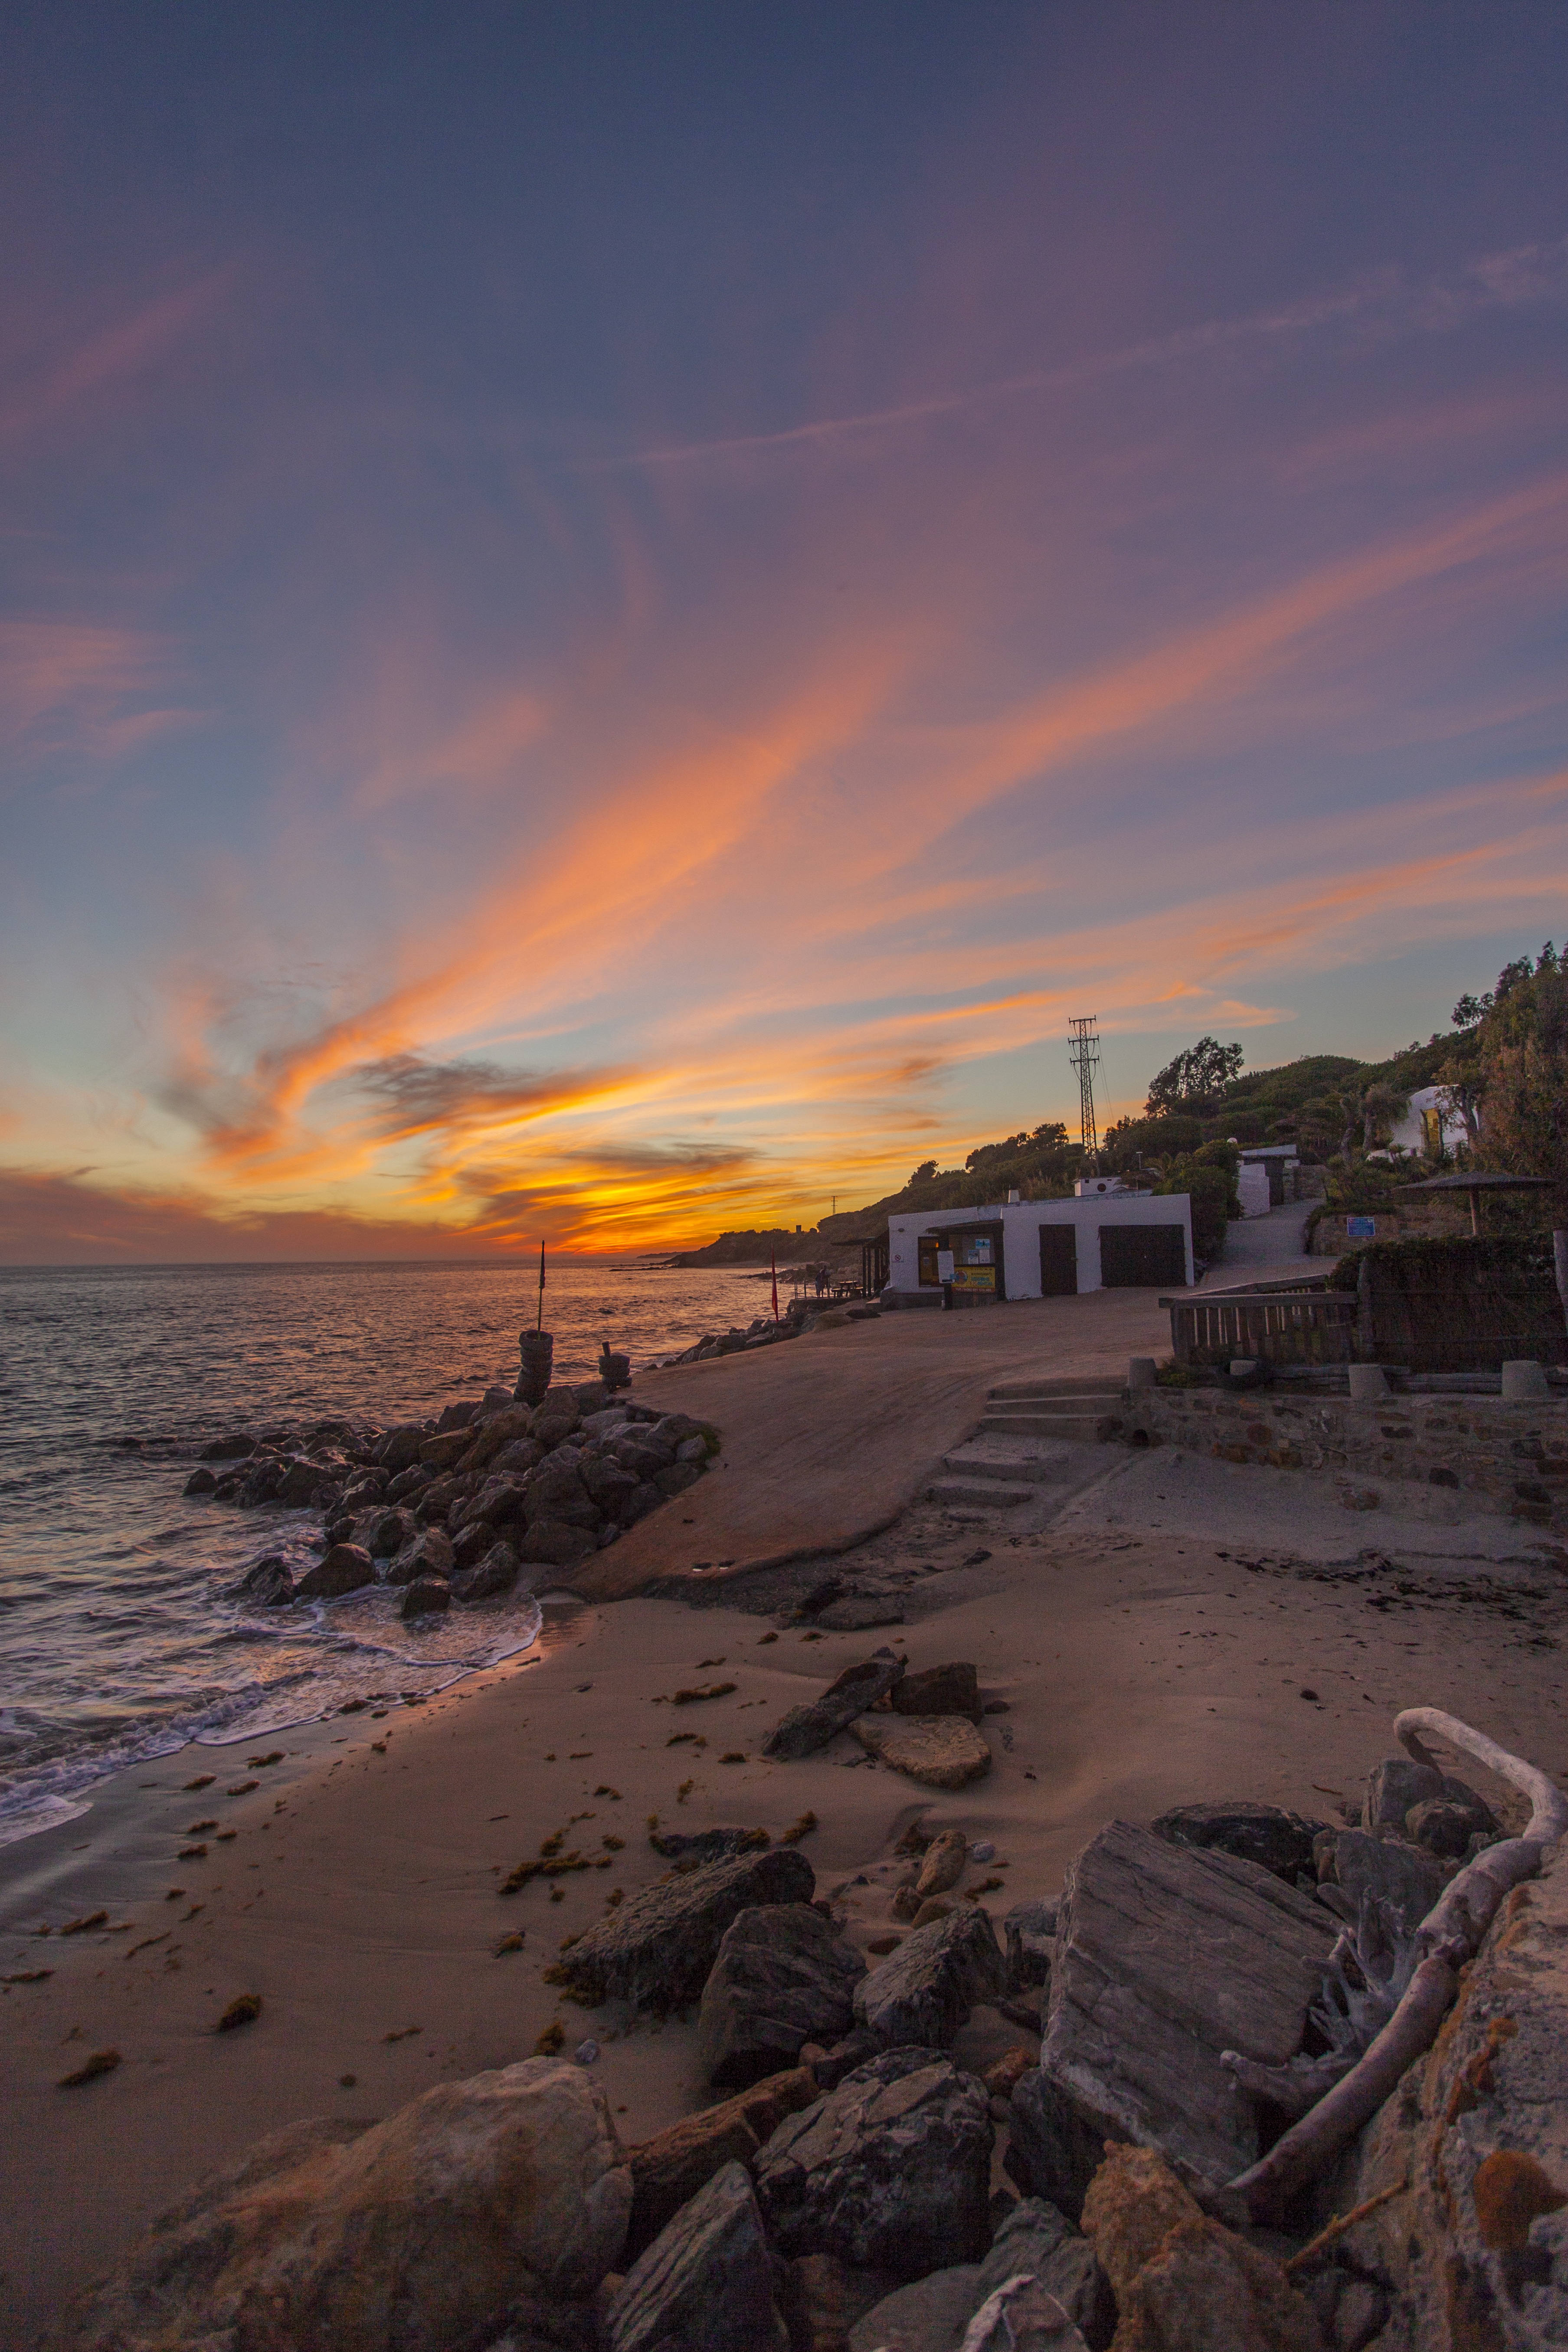
beach, landscape, sea, coast, sand, ocean, horizon, cloud, sky, sunrise, sunset, sunlight, morning, shore, wave, dawn, dusk, evening, reflection, bay, body of water, rate, kite surf